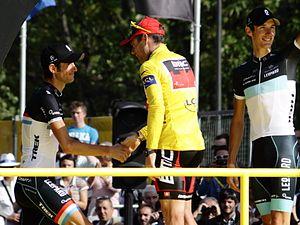
Andy Schleck, né le 10 juin 1985 à Luxembourg, est un coureur cycliste luxembourgeois, professionnel de 2005 à 2014, vainqueur du Tour de France 2010 et trois fois meilleur jeune du Tour de France. Il est le fils de l'ancien coureur Johny Schleck et le frère de Fränk Schleck, également coureur cycliste.